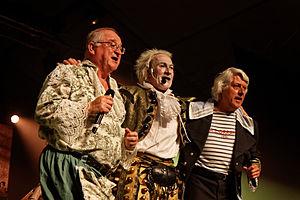
Le festival des Filets bleus a lieu traditionnellement l'avant-dernier week-end du mois d'août, aux alentours du 15 août. Il propose en soirée des concerts axés sur les musiques celtiques, avec chaque soir au moins un groupe de musique bretonne.
Tri Yann [ˈtriː ˈjãnː] est un groupe folk rock français originaire de Nantes formé en 1969. Le style musical du groupe est principalement influencé par la musique et la chanson bretonne ainsi que les autres musiques celtiques.